Bicton, Devon

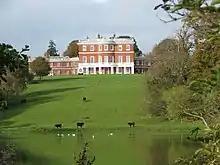
Bicton House and its lake

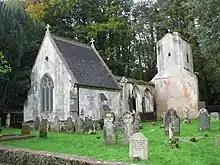
Bicton old church. The chancel is now the Rolle Mausoleum.

The 21st Baron let and later sold the mansion house and surrounding lands to Devon County Council as an agricultural college, now Bicton College, which as of 2016 covers , and sleeps 231 residential students. The gardens at Bicton were renovated by the baron in the 1950s and opened to the public in 1963. The 22nd Baron gave the botanical gardens to a charitable trust in 1986, which sold them in 1998 to Simon and Valerie Lister who turned their into a commercial visitor attraction named Bicton Park Botanical Gardens – see below. The remainder of the land comprising the former manor of Bicton is still owned by Baron Clinton under the management of Clinton Devon Estates. This includes of tenant farmland, of woodland and of the East Devon Pebblebed Heaths. The equestrian venue known as Bicton Arena is also part of the estate.